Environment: lab
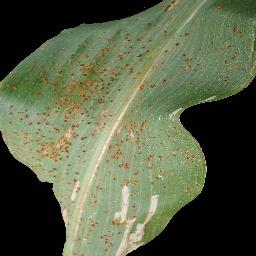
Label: common_rust